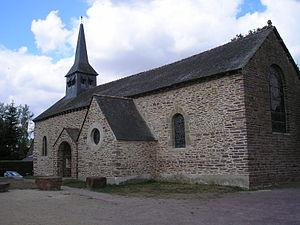
La liste des églises du Morbihan recense de manière exhaustive les églises situées dans le département français du Morbihan. Il est fait état des diverses protections dont elles peuvent bénéficier, et notamment les inscriptions et classements au titre des monuments historiques.